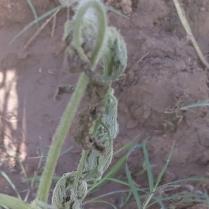
Crop: Tomato
Condition: bacterial-floundering-d